Queen's Campus, Durham University

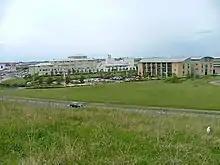
The campus in 2005, Ebsworth Building (l) and Wolfson Research Institute (c), and non-university buildings to the right

The Joint University College on Teesside (JUCOT) was formally launched on 3 September 1991 by Michael Fallon, Schools Minister and MP for Darlington.